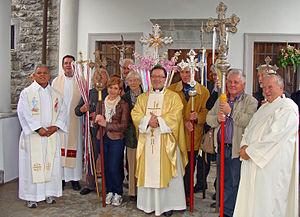
Fête religieuse traditionnelle se déroulant à Monetaperta (Italie) en juin, appelée ""Bacio delle croci"" (baiser des croix). Photo prise en 2012."
Monteaperta est un village situé sur le territoire de la commune de Taipana, dans les Préalpes juliennes, dans la province d'Udine, en région Frioul-Vénétie Julienne.